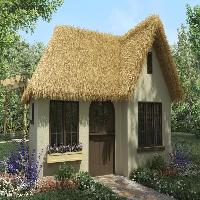
Weather: sun or clear